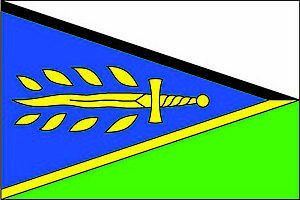
Blatno est une commune du district de Chomutov, dans la région d'Ústí nad Labem, en République tchèque. Sa population s'élevait à 545 habitants en 2018.